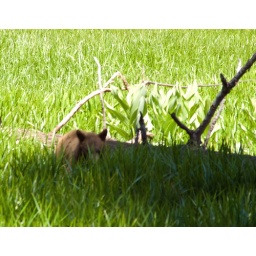
black bear in Sequoia National Park